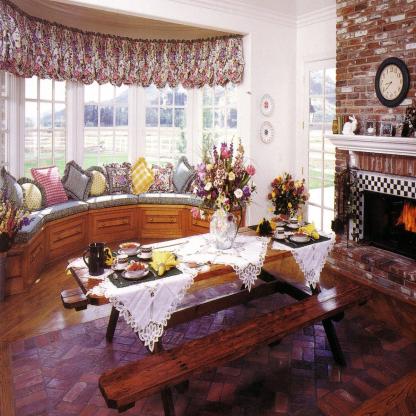
Scene: Indoor